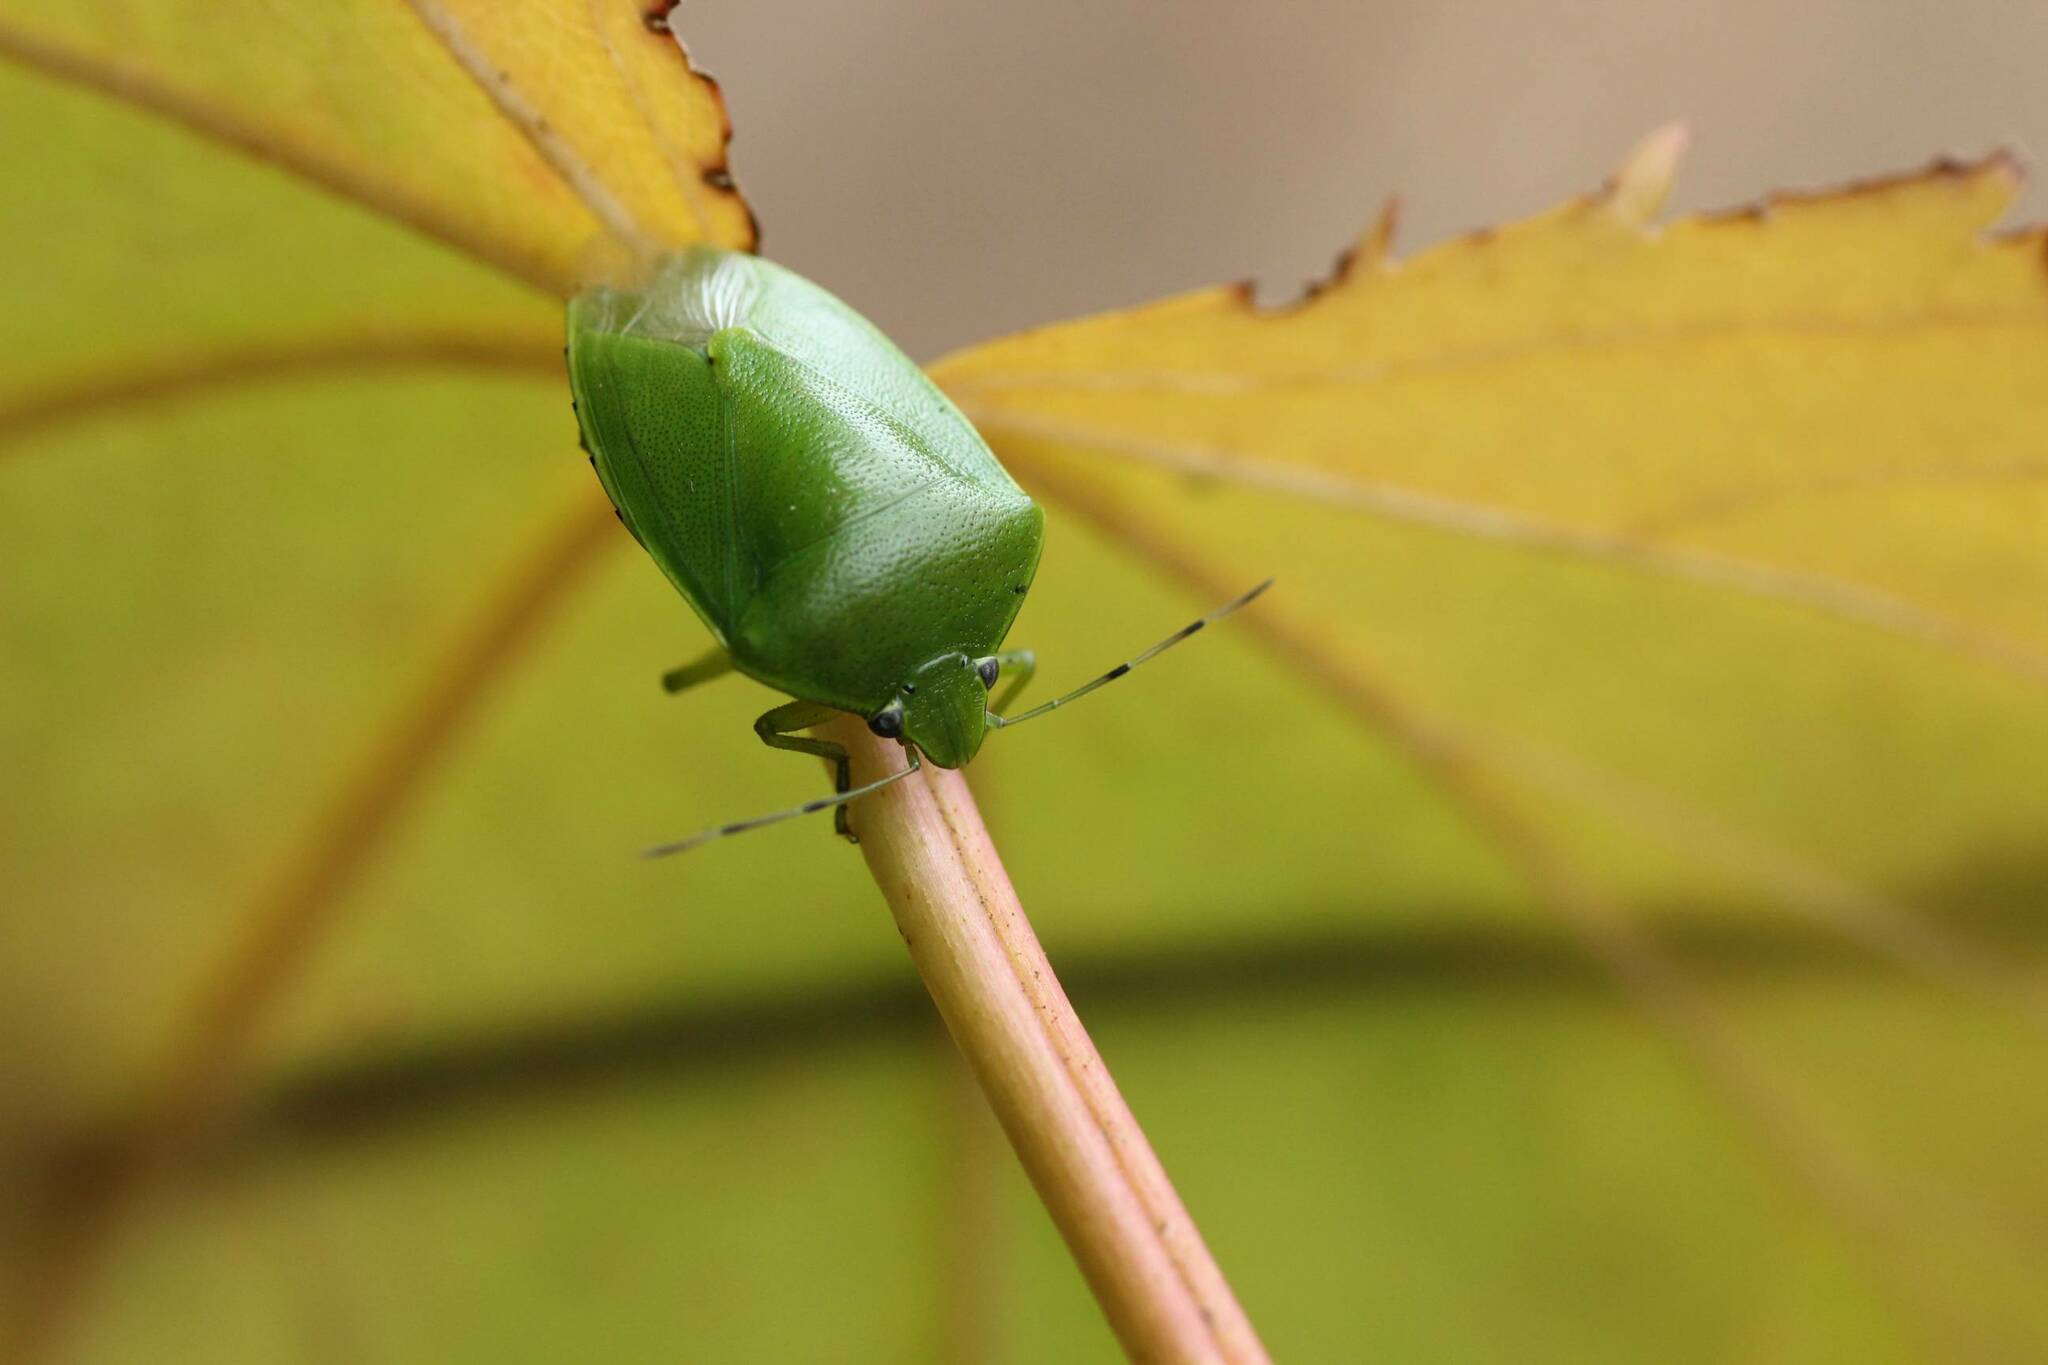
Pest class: stink_bug